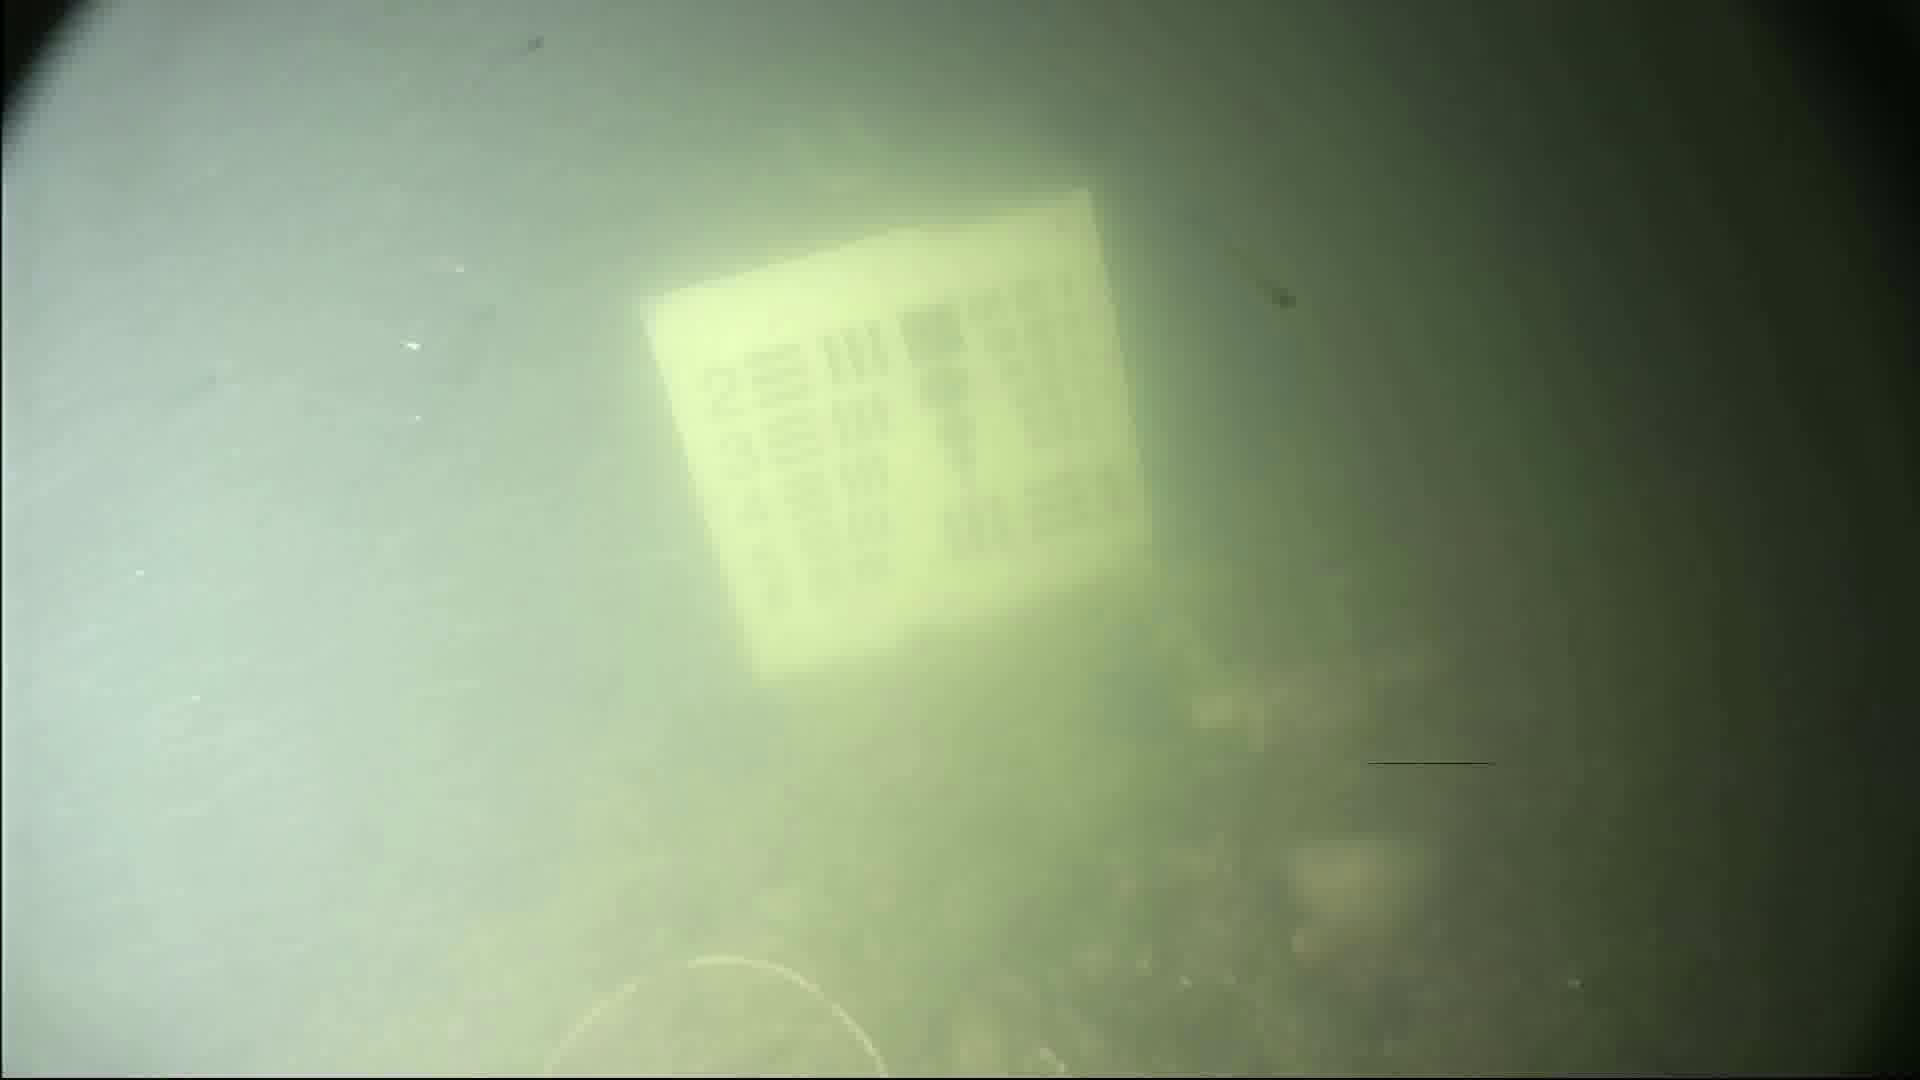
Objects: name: fish